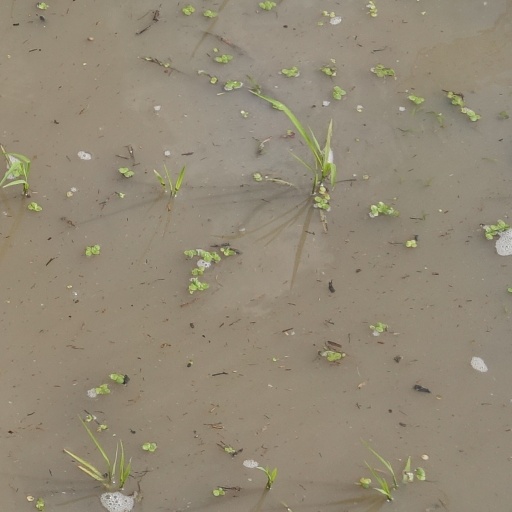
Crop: rice